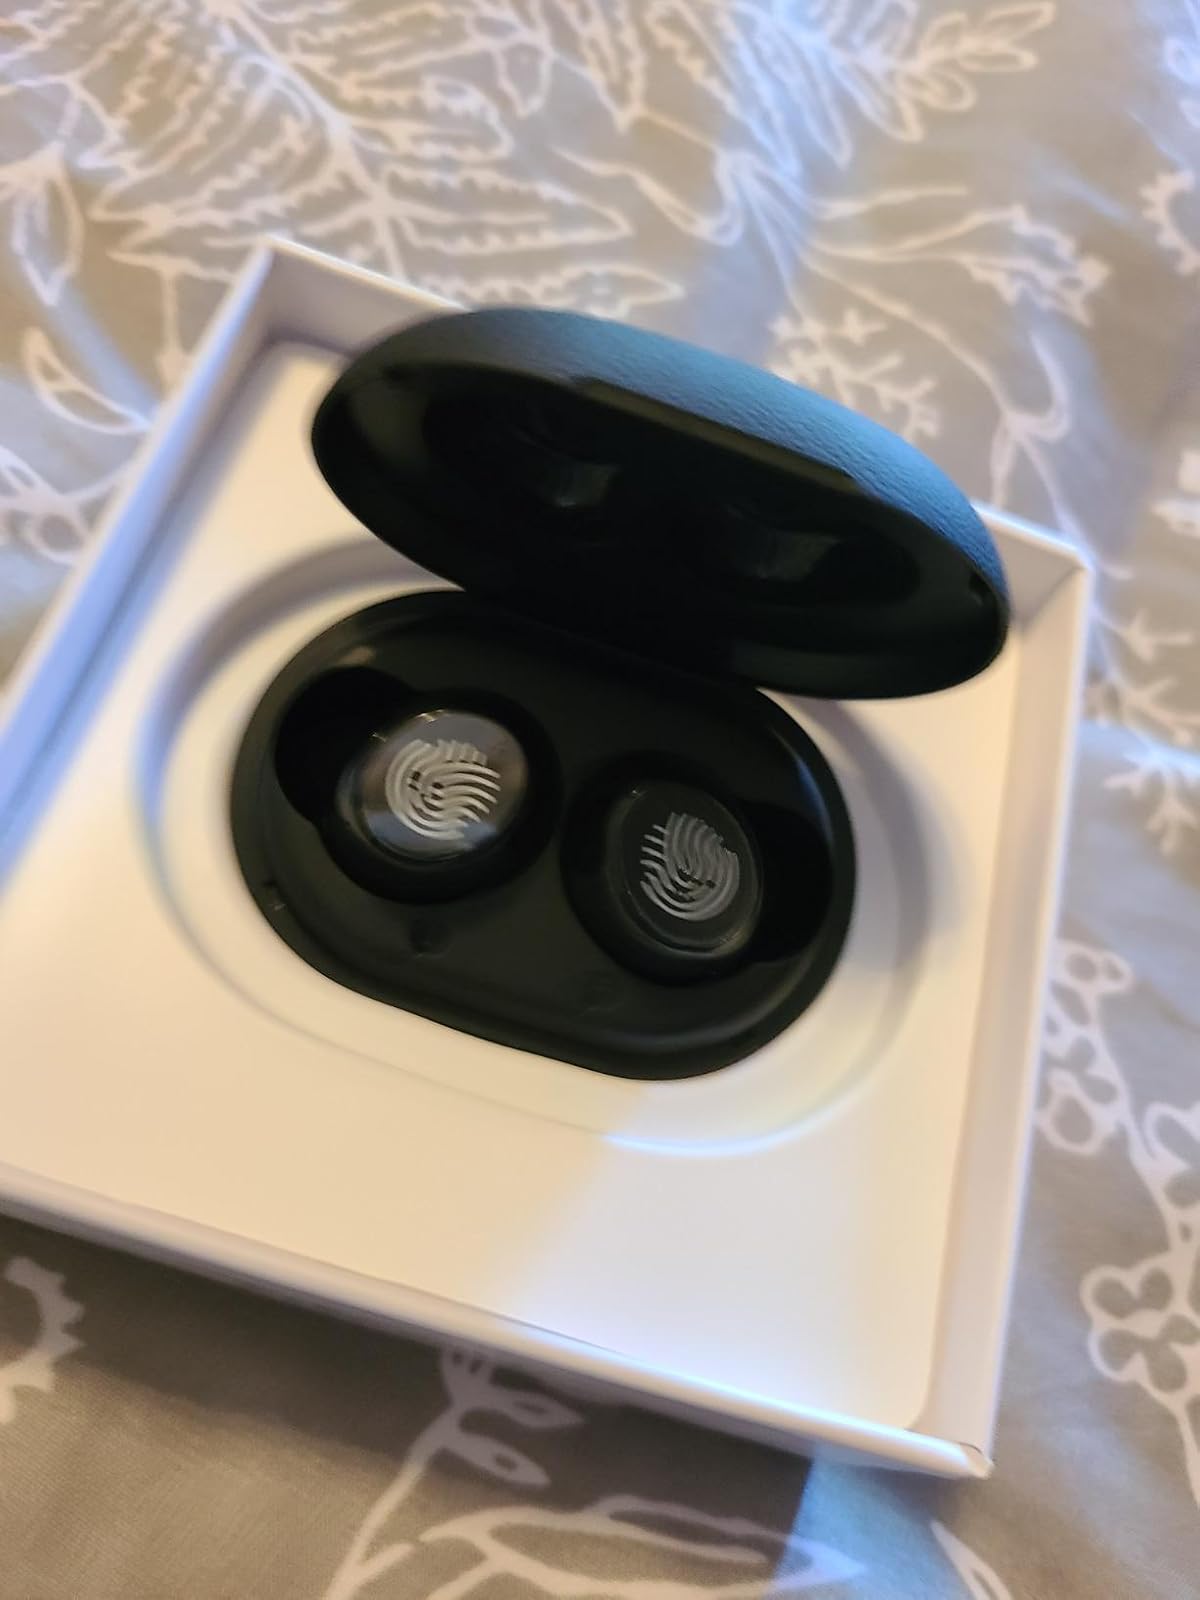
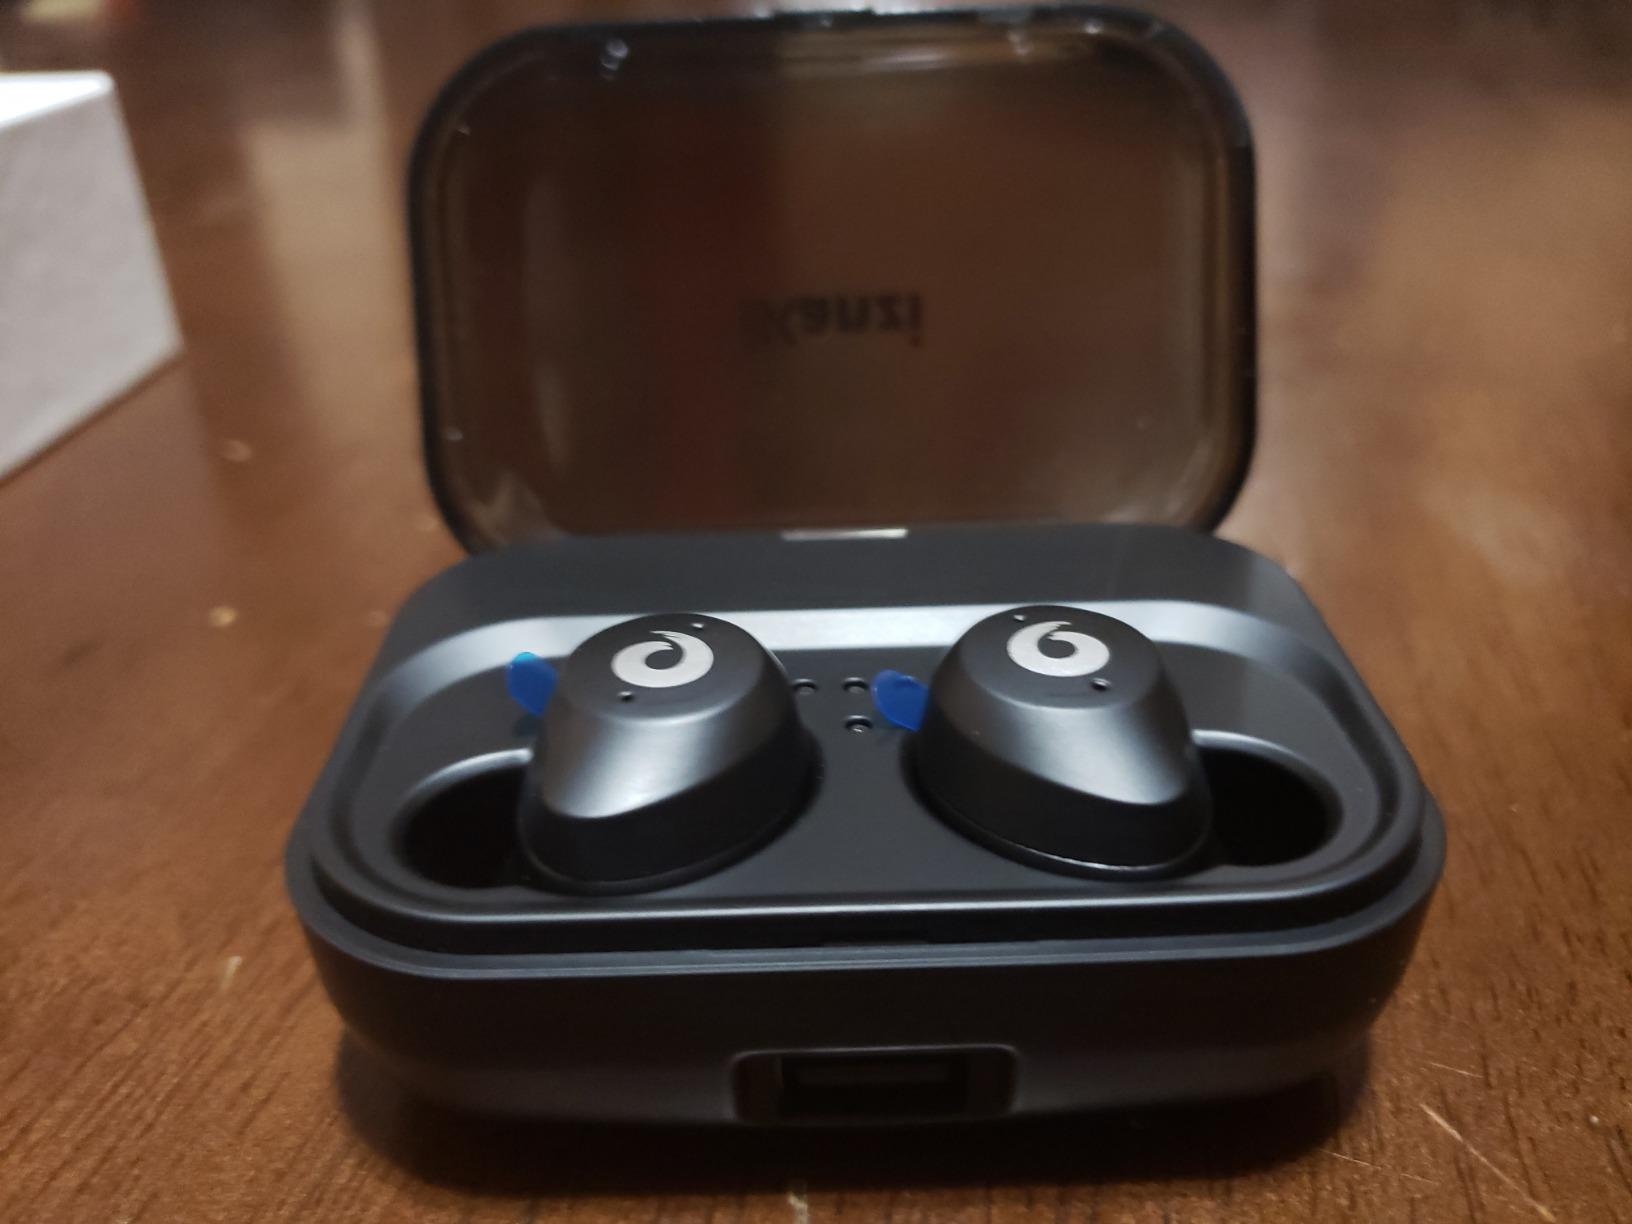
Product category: earbuds
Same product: no